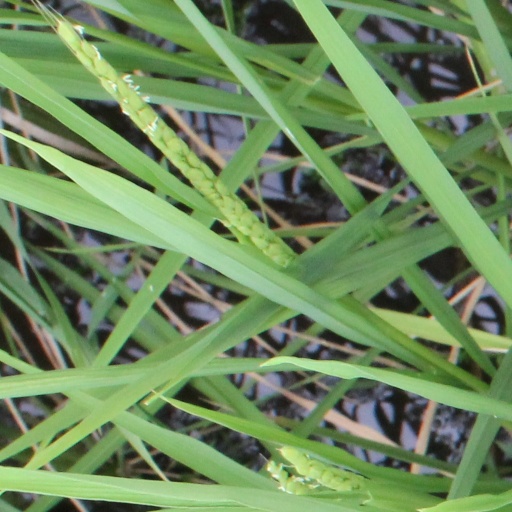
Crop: rice